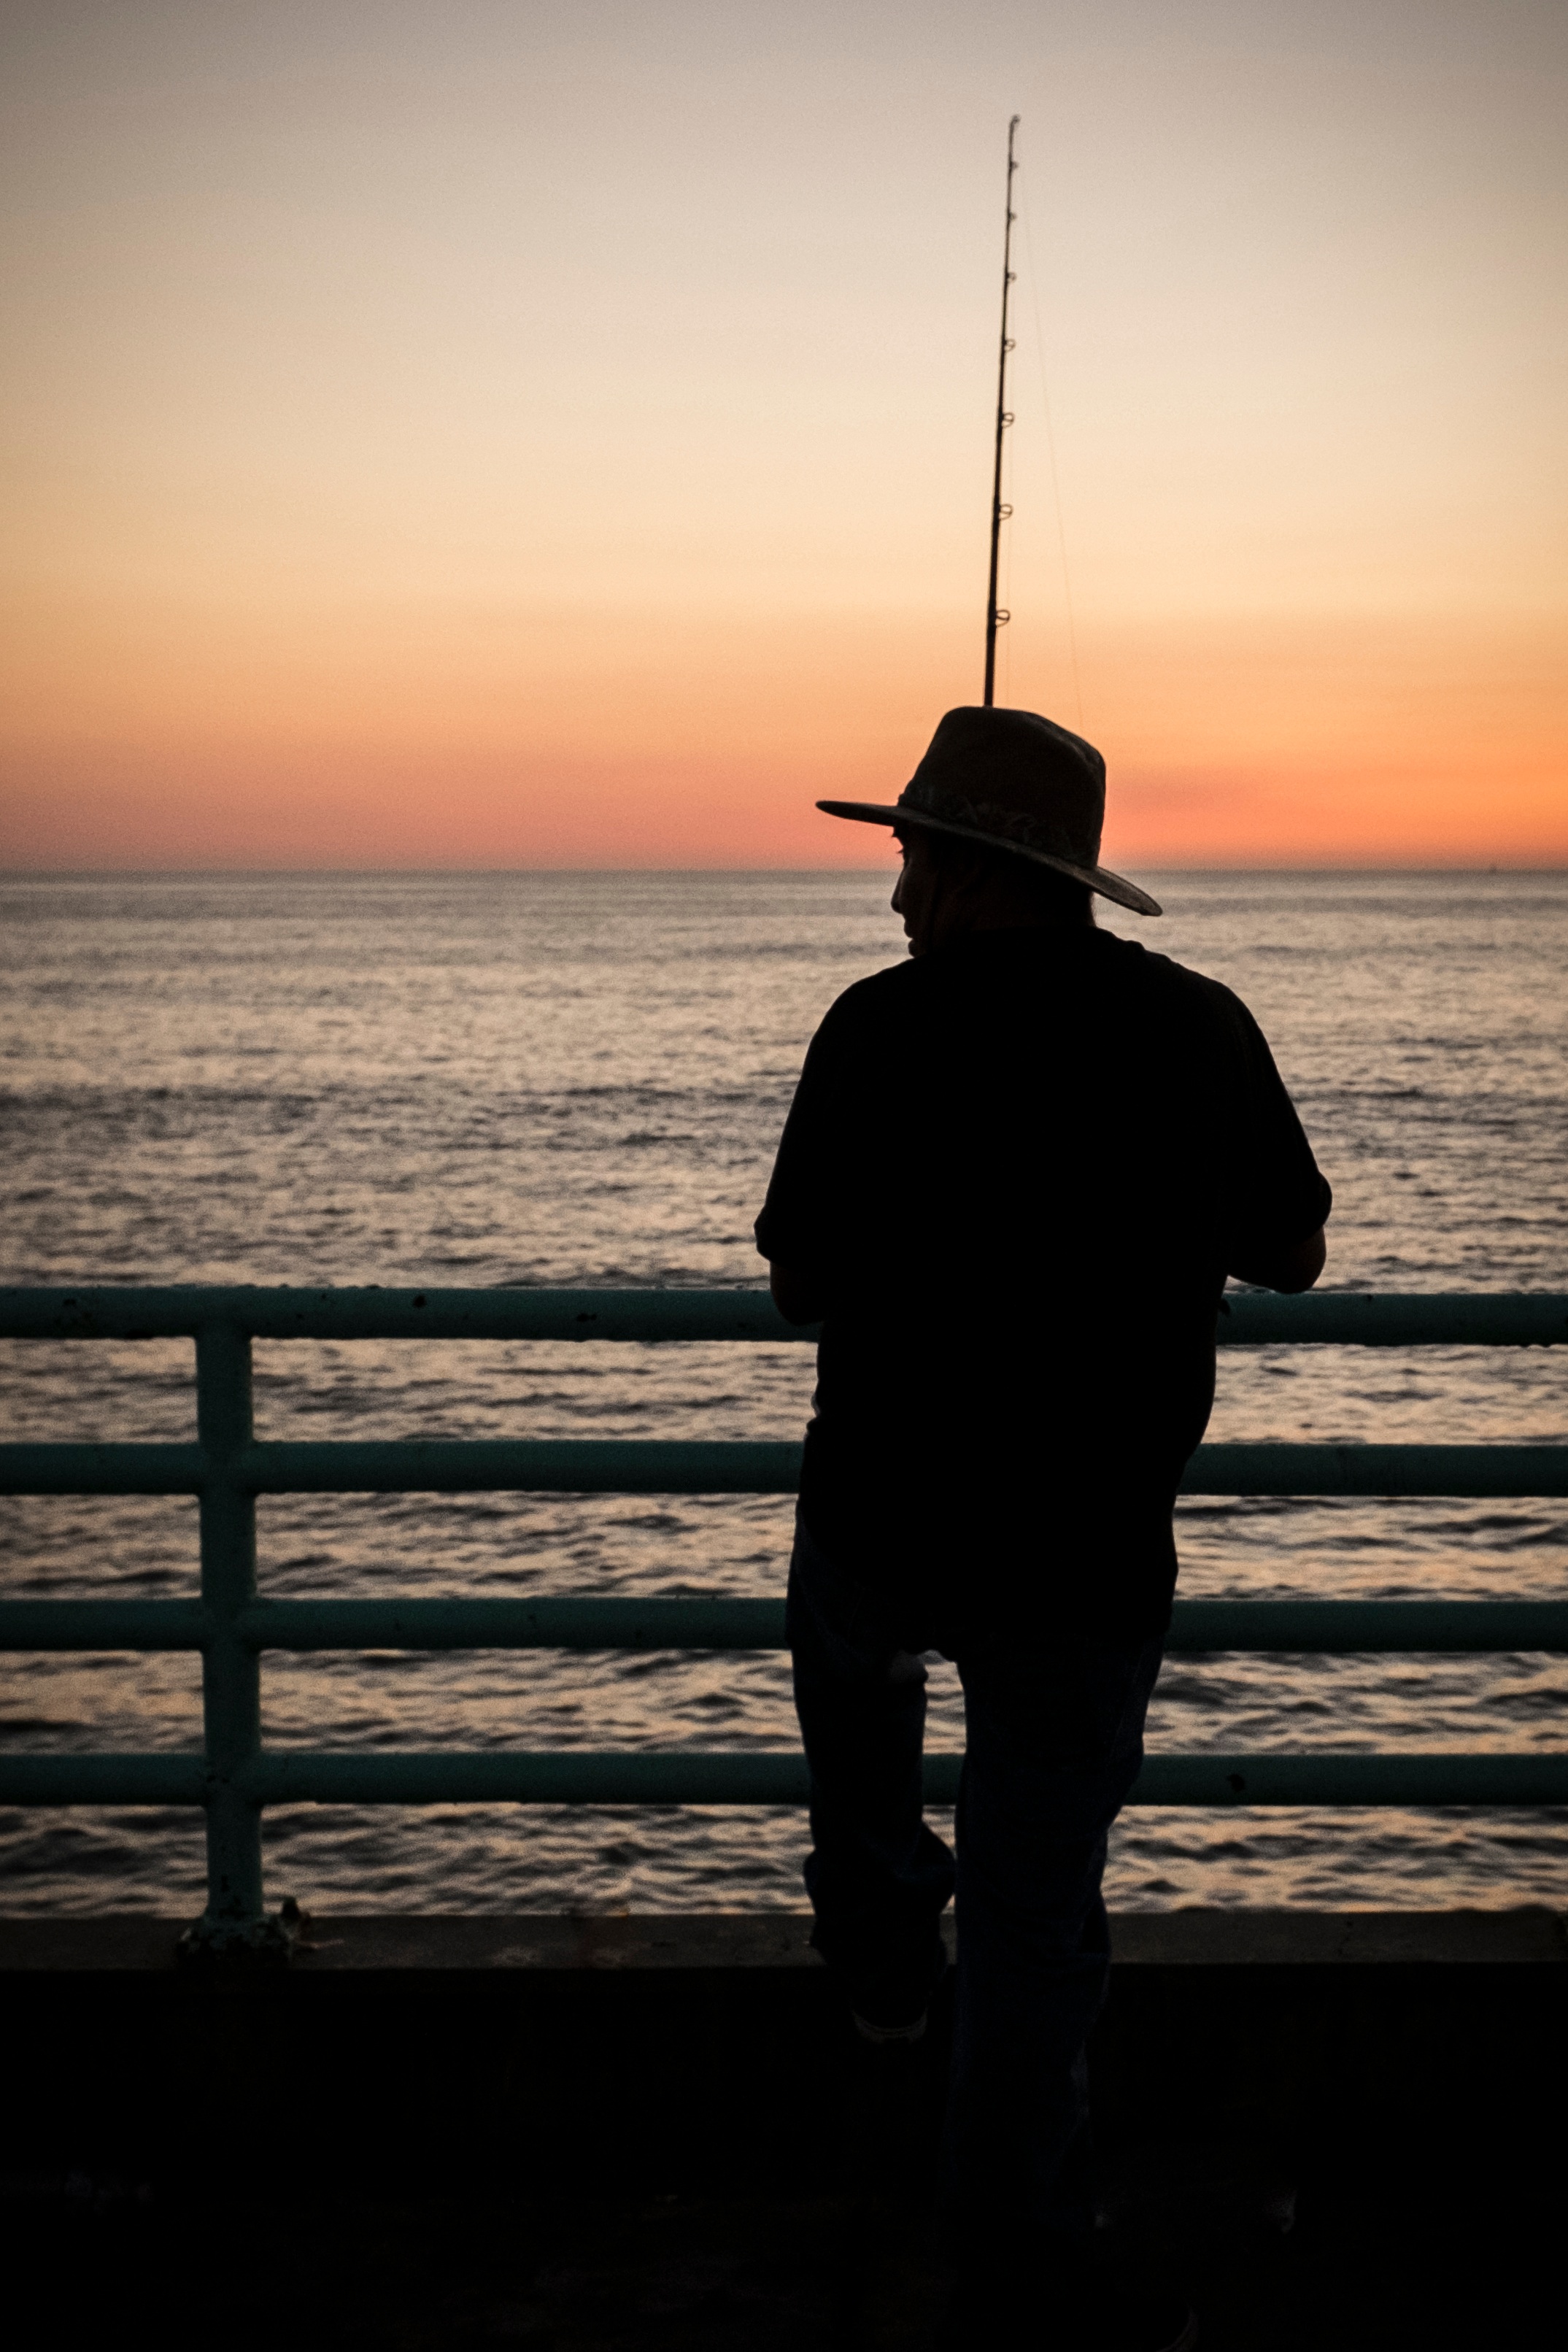
beach, sea, coast, sand, ocean, horizon, silhouette, sunrise, sunset, morning, shore, wave, dawn, dusk, evening, reflection